Constipation in children

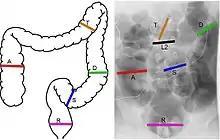
The diameters of different segments of the large intestine can be compared to the width of lumbar vertebra 2 for more consistent reference ranges on abdominal x-rays.

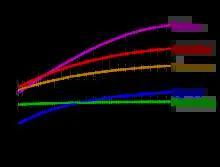
Ratios of large intestinal segments compared to lumbar vertebra 2, as 75th percentile, meaning that 25% of children normally have a ratio higher than this.

The Rome process suggests a diagnosis of constipation in children fewer than 4 years old when the child has 2 or more of the following complaints for at least 1 month. For children older than 4 years, there must be 2 of these complaints for at least 2 months: